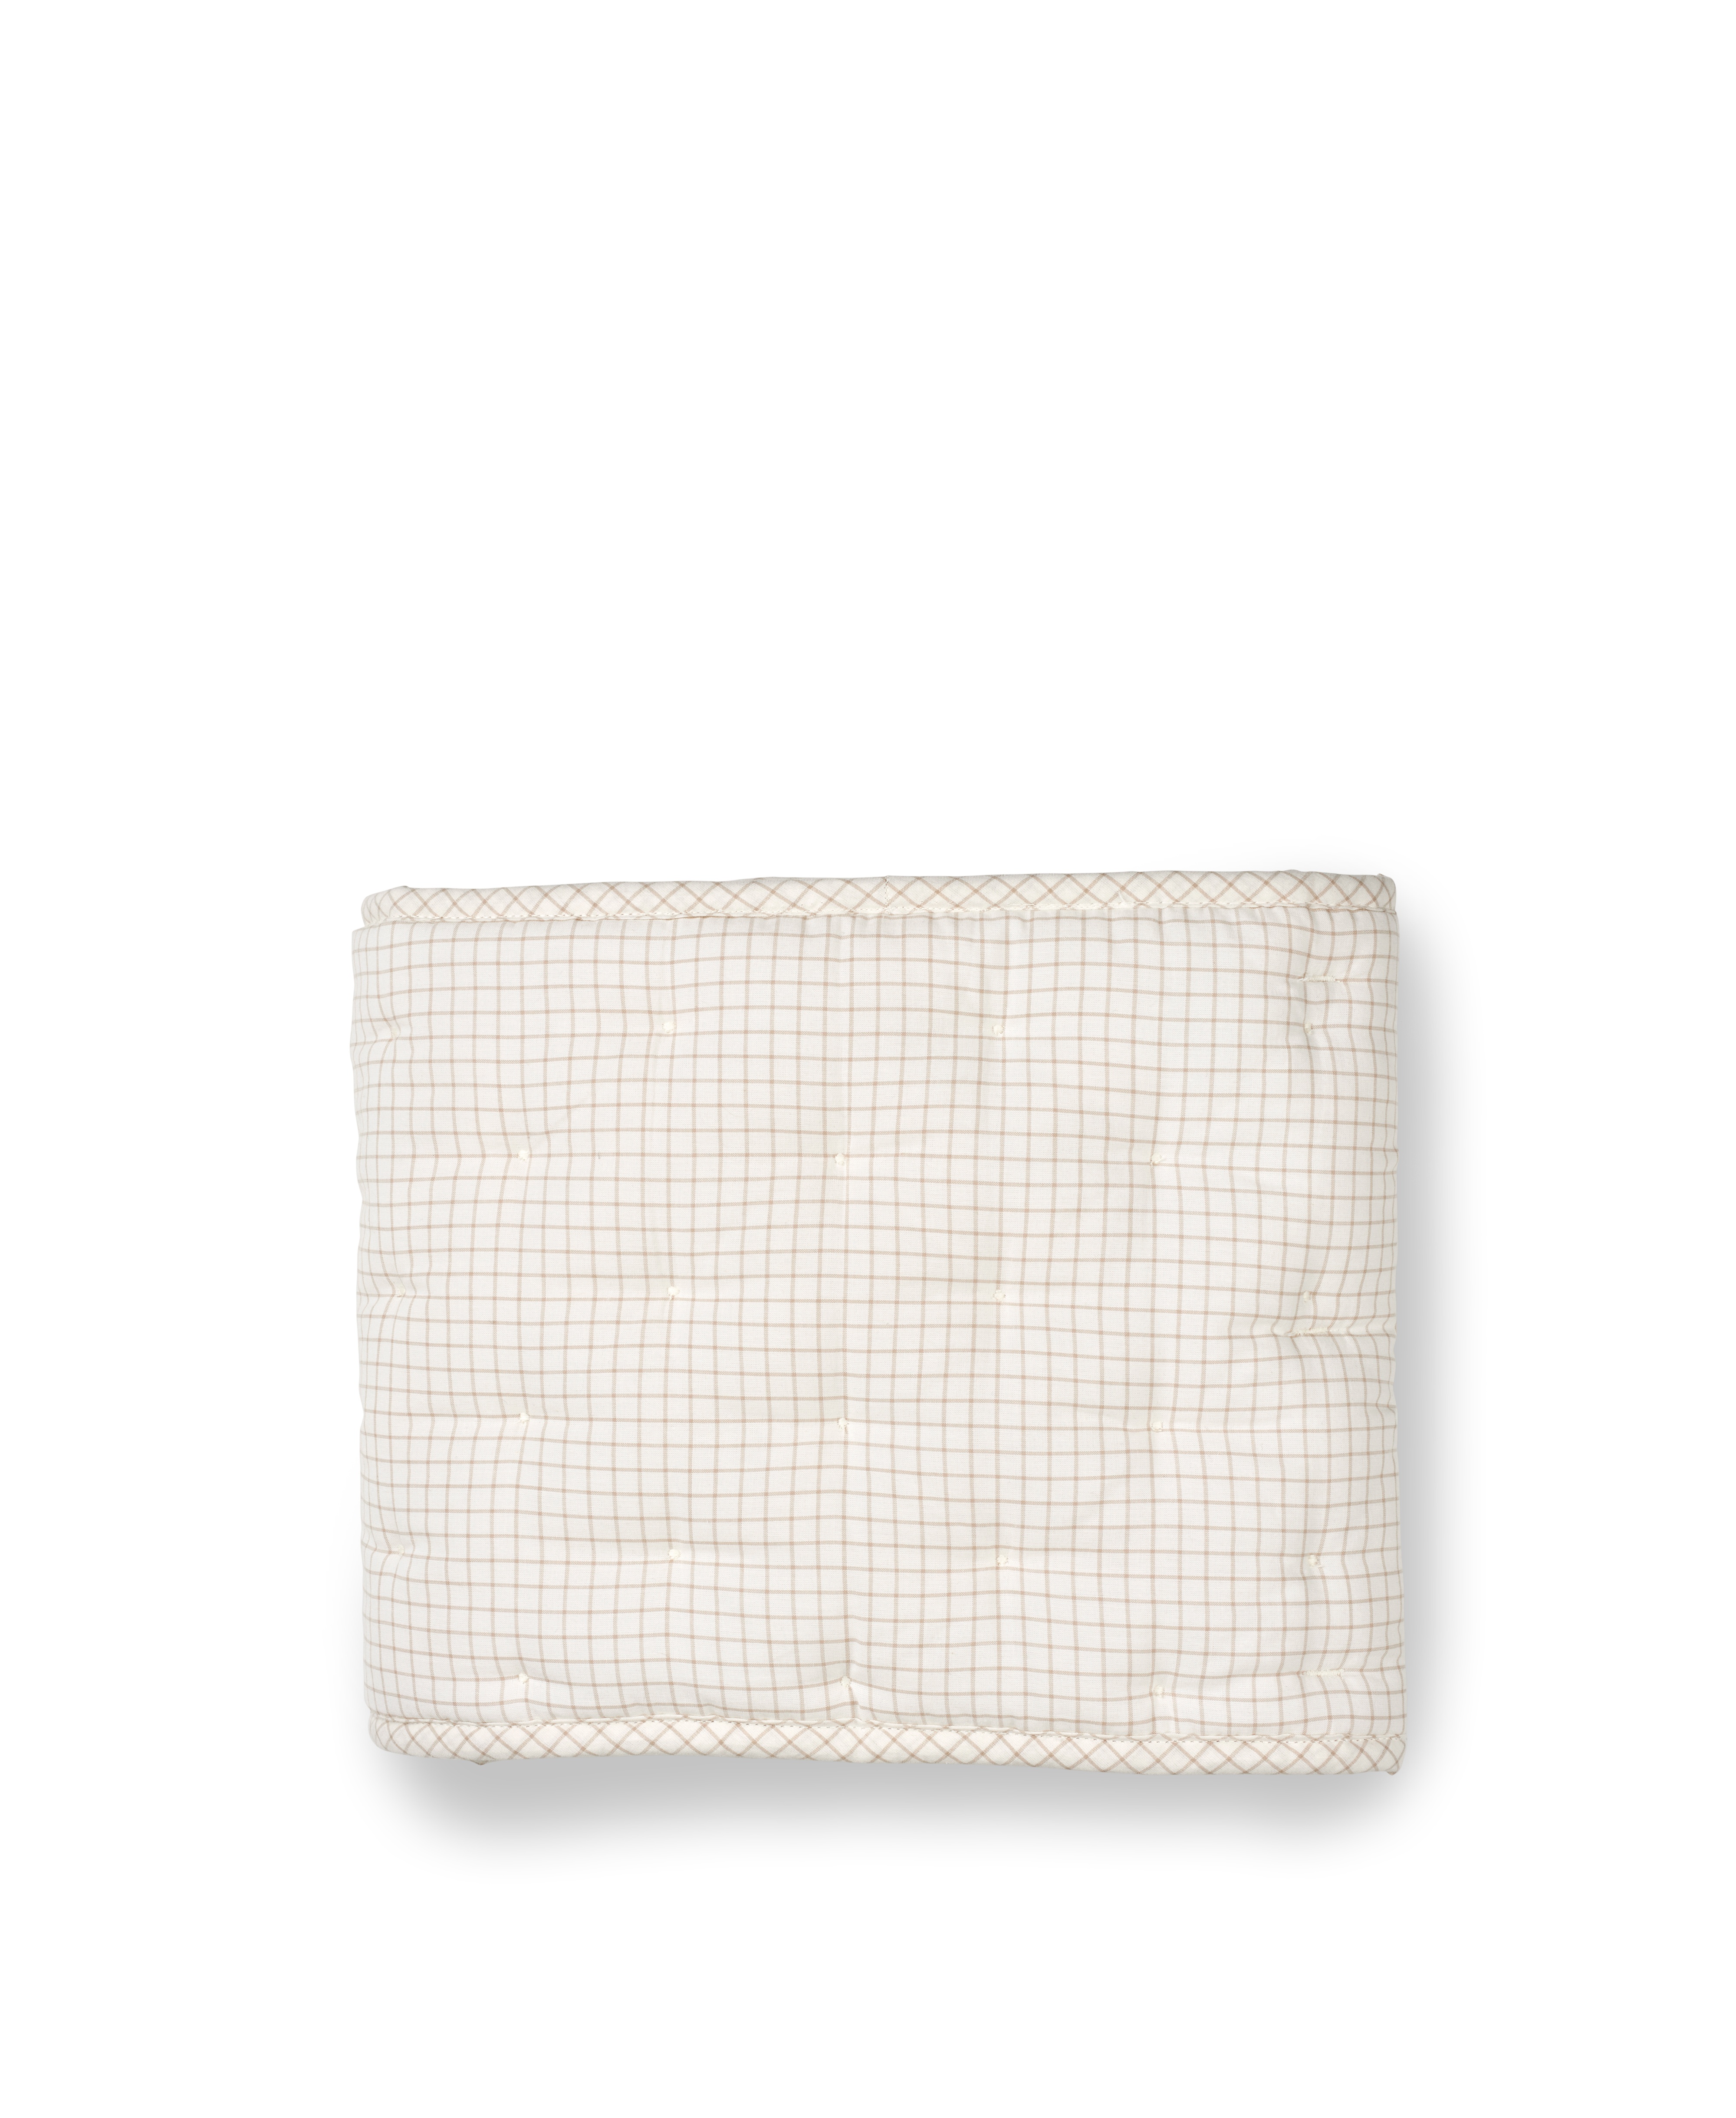
Nori Cot Bumper, Mini Check
Soft cot bumper in a beautiful quilted look with fine ribbons that are used to attach it to the bed. The cot bumper is approx. half the length of a cot to ensure ventilation while providing a soft and cosy sleeping environment. Suitable for cots from 60 x 120 cm and 70 x 140 cm 100% organic cotton, filling: 100% Oeko-Tex certified recycled polyester OCS certified Machine wash max. 30 degrees Made in India Tested and approved according to safety standard EN 16780:2018. WARNING: Remove the cot bumper when the child can sit or stand unaided; otherwise, the child may use it as a step and fall out of the cot. DEAR APRIL ApS, Nordre Strandvej 119G c/o Oliver Furniture, 3150 Hellebæk, Denmark
Brand: Dear April
Category: Furniture > Baby & Toddler Furniture > Crib & Toddler Bed Accessories > Crib Bumpers & Liners > Padded Crib Bumpers